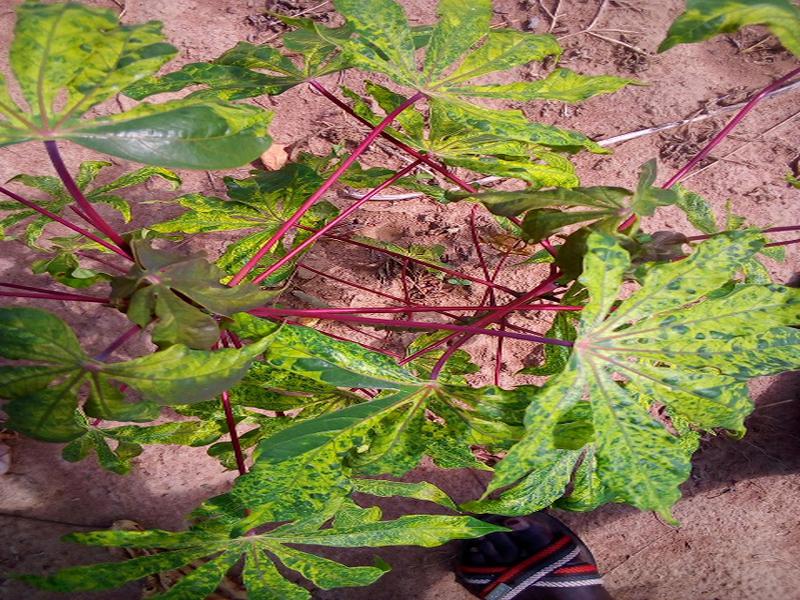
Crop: cassava
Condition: mosaic_disease